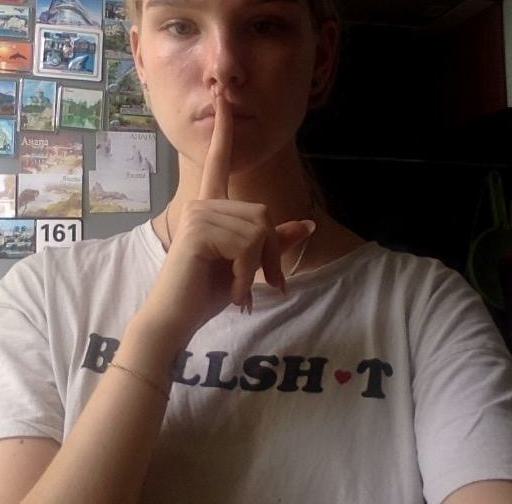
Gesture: mute